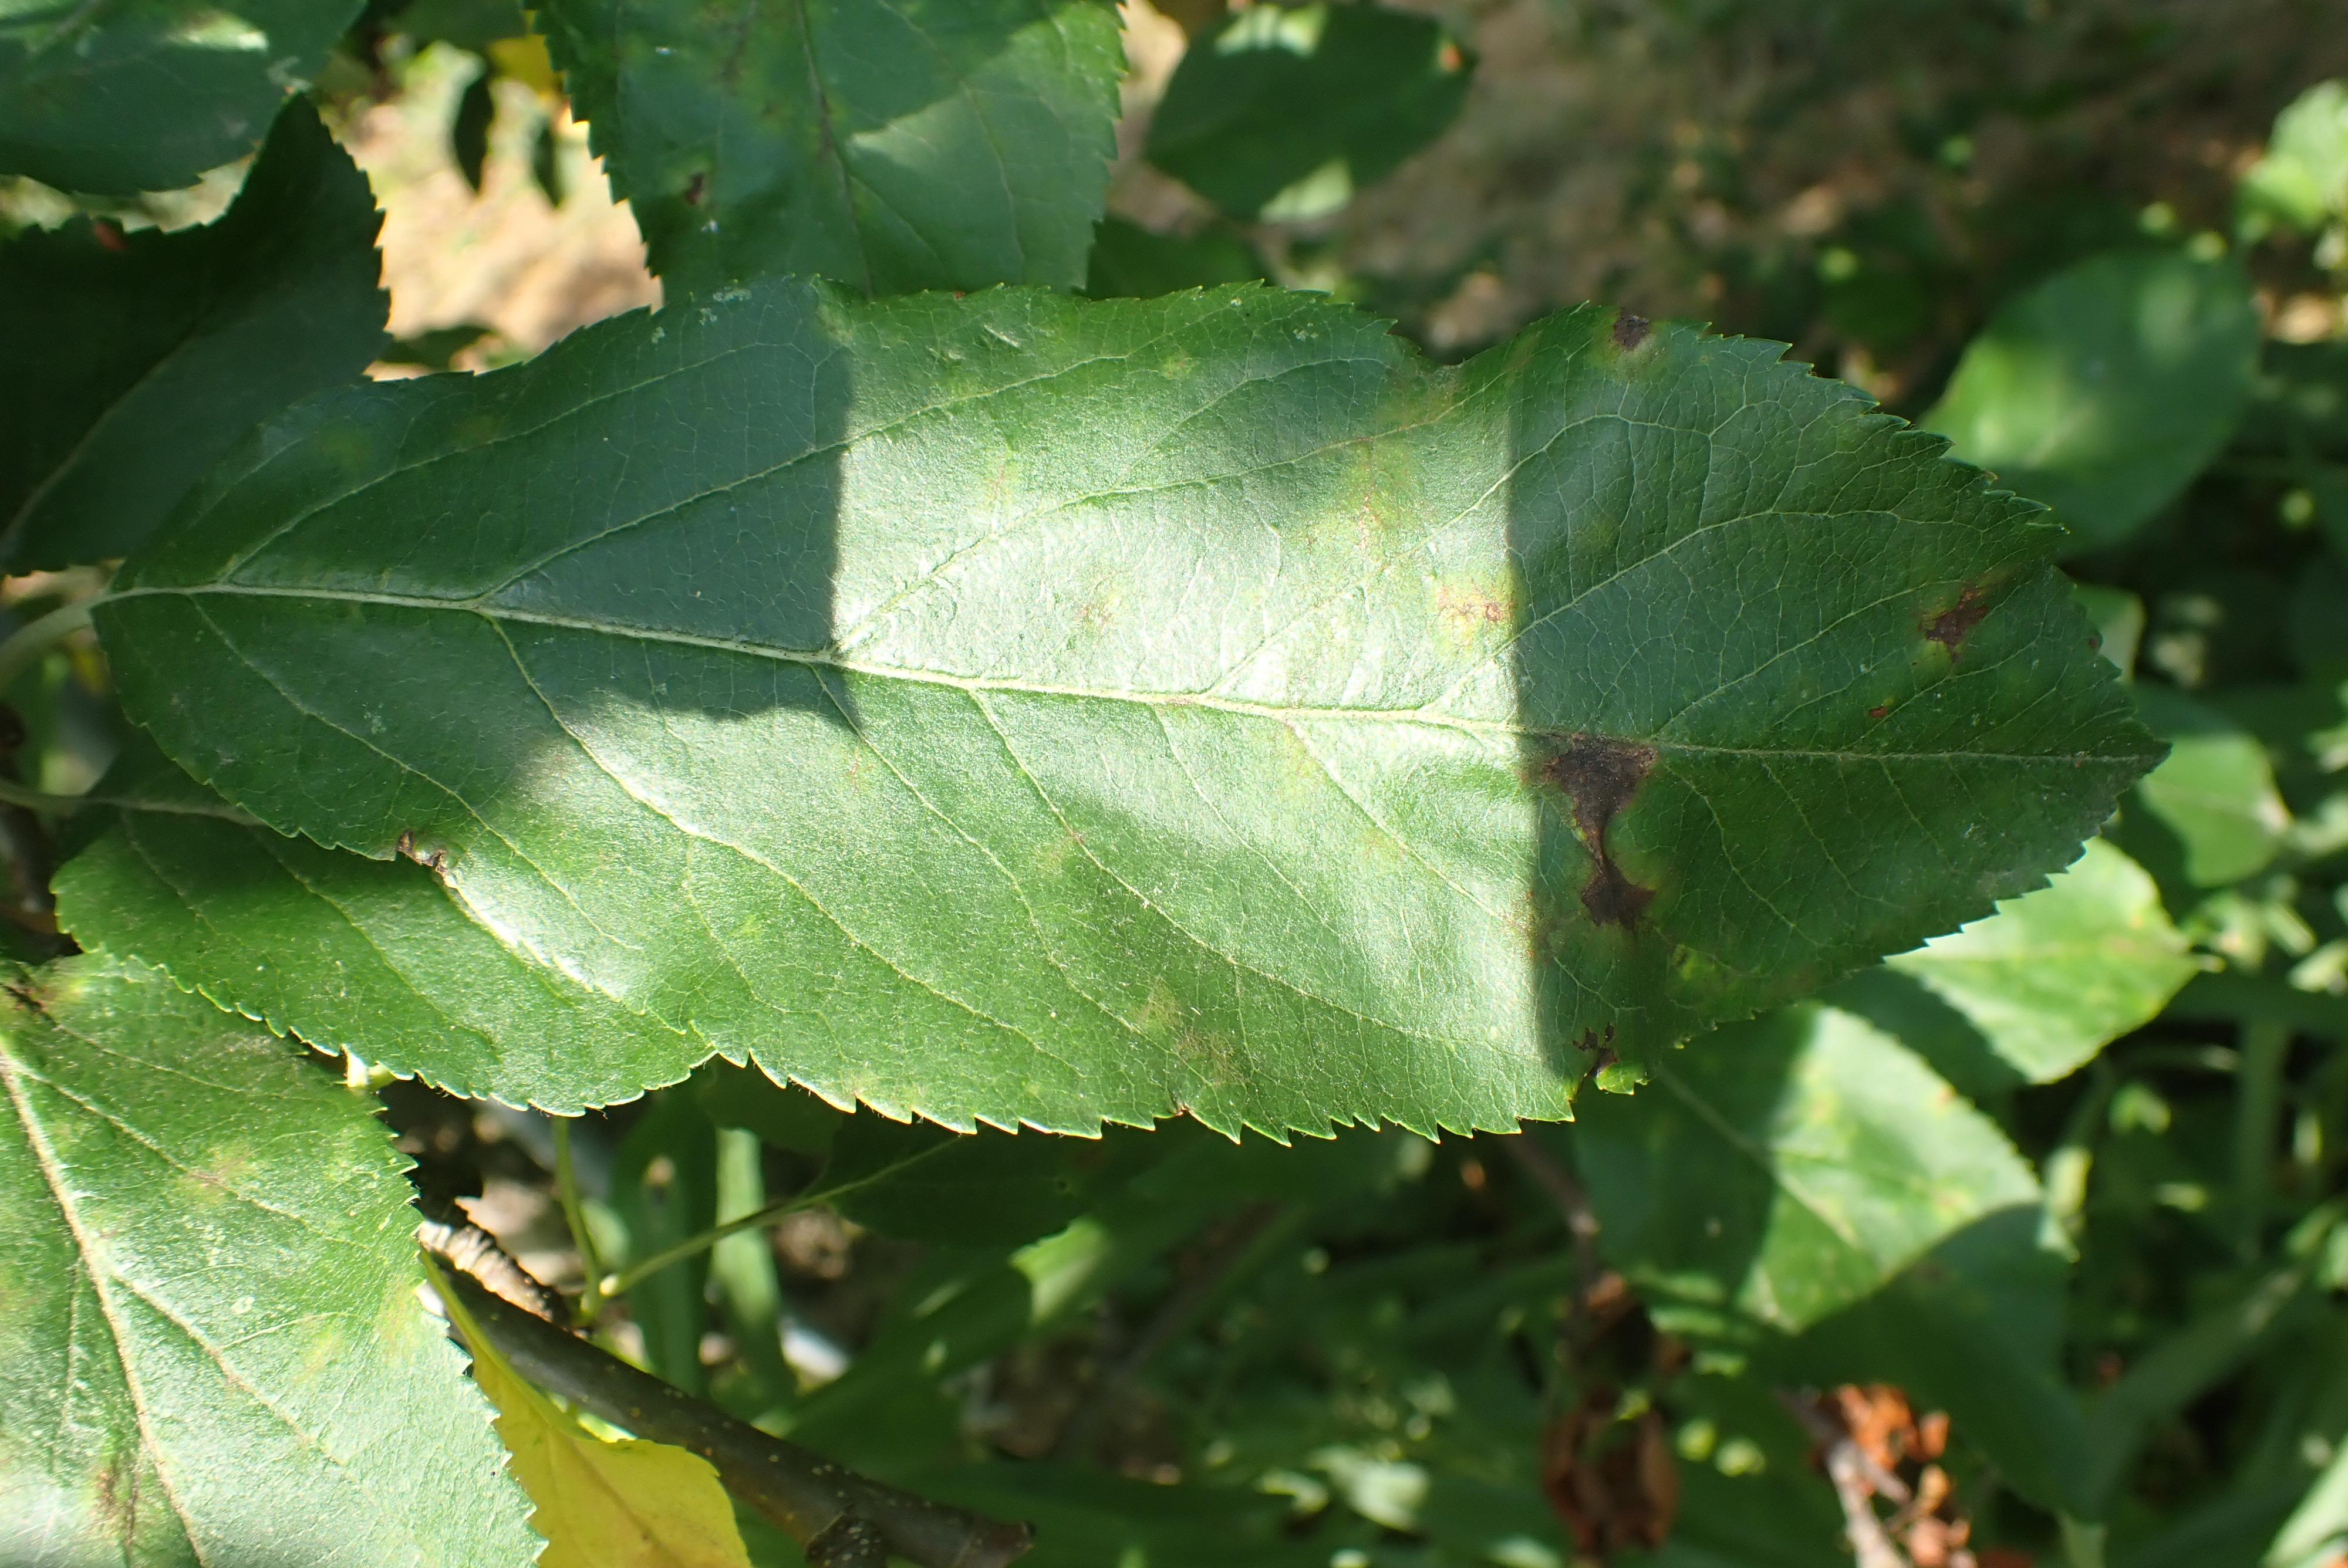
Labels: scab